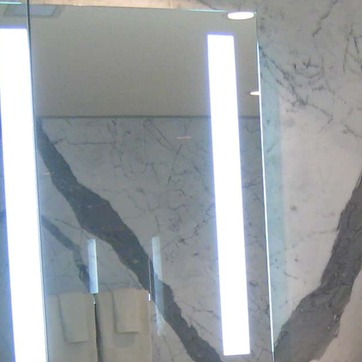
Material: mirror